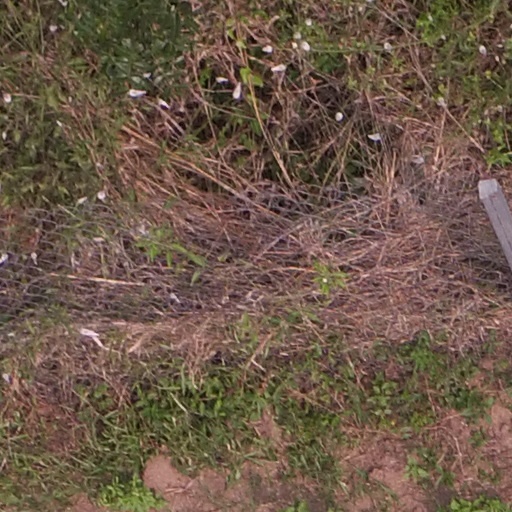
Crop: maize; corn